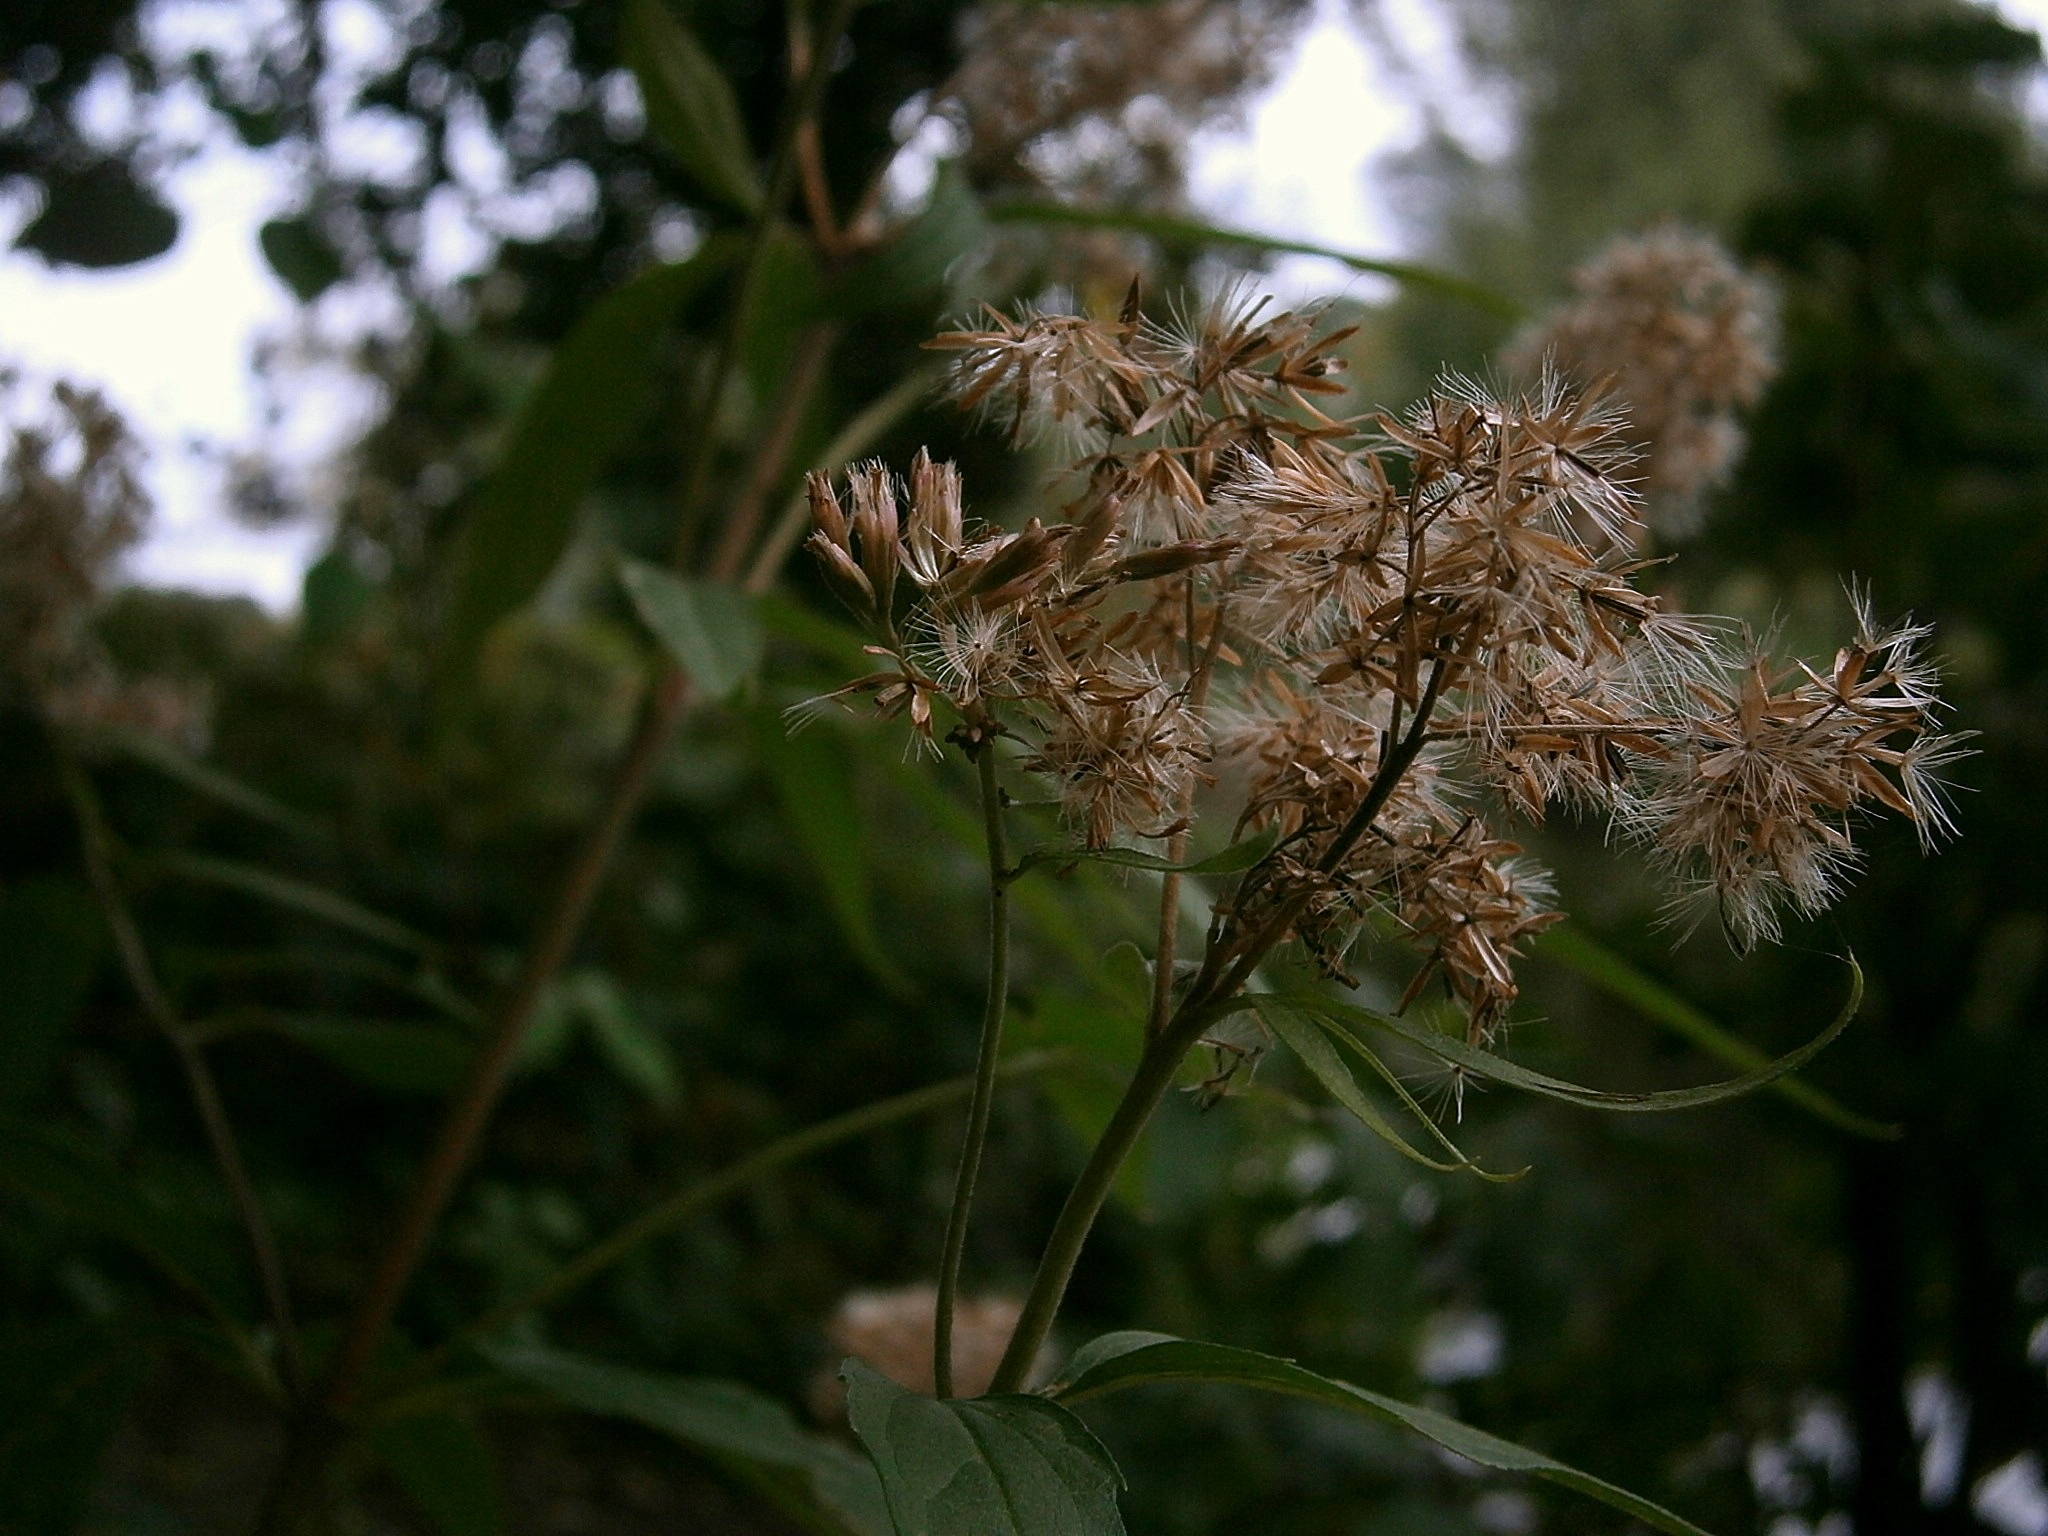
nature, grass, plant, flower, dry, spring, brown, close, flora, grasses, dehydrated, brown dry